Schule Birklehof

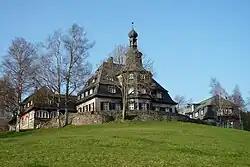
Main school building (2010)

Birklehof School is a progressive educational boarding school and grammar school with a holistic approach located in Hinterzarten in the High Black Forest in Germany, approximately 25 km from Freiburg. It is a private coeducational secondary school (German: Gymnasium). Currently, the school has approximately 230 students, 170 of whom are boarders who live on campus. The school was established by educator Kurt Hahn in 1932 and from the beginning accepted girls and boys. Under the Nazi regime, Hahn was forced to emigrate to Scotland where he founded Gordonstoun School as well as later Outward Bound, Round Square and the United World Colleges.